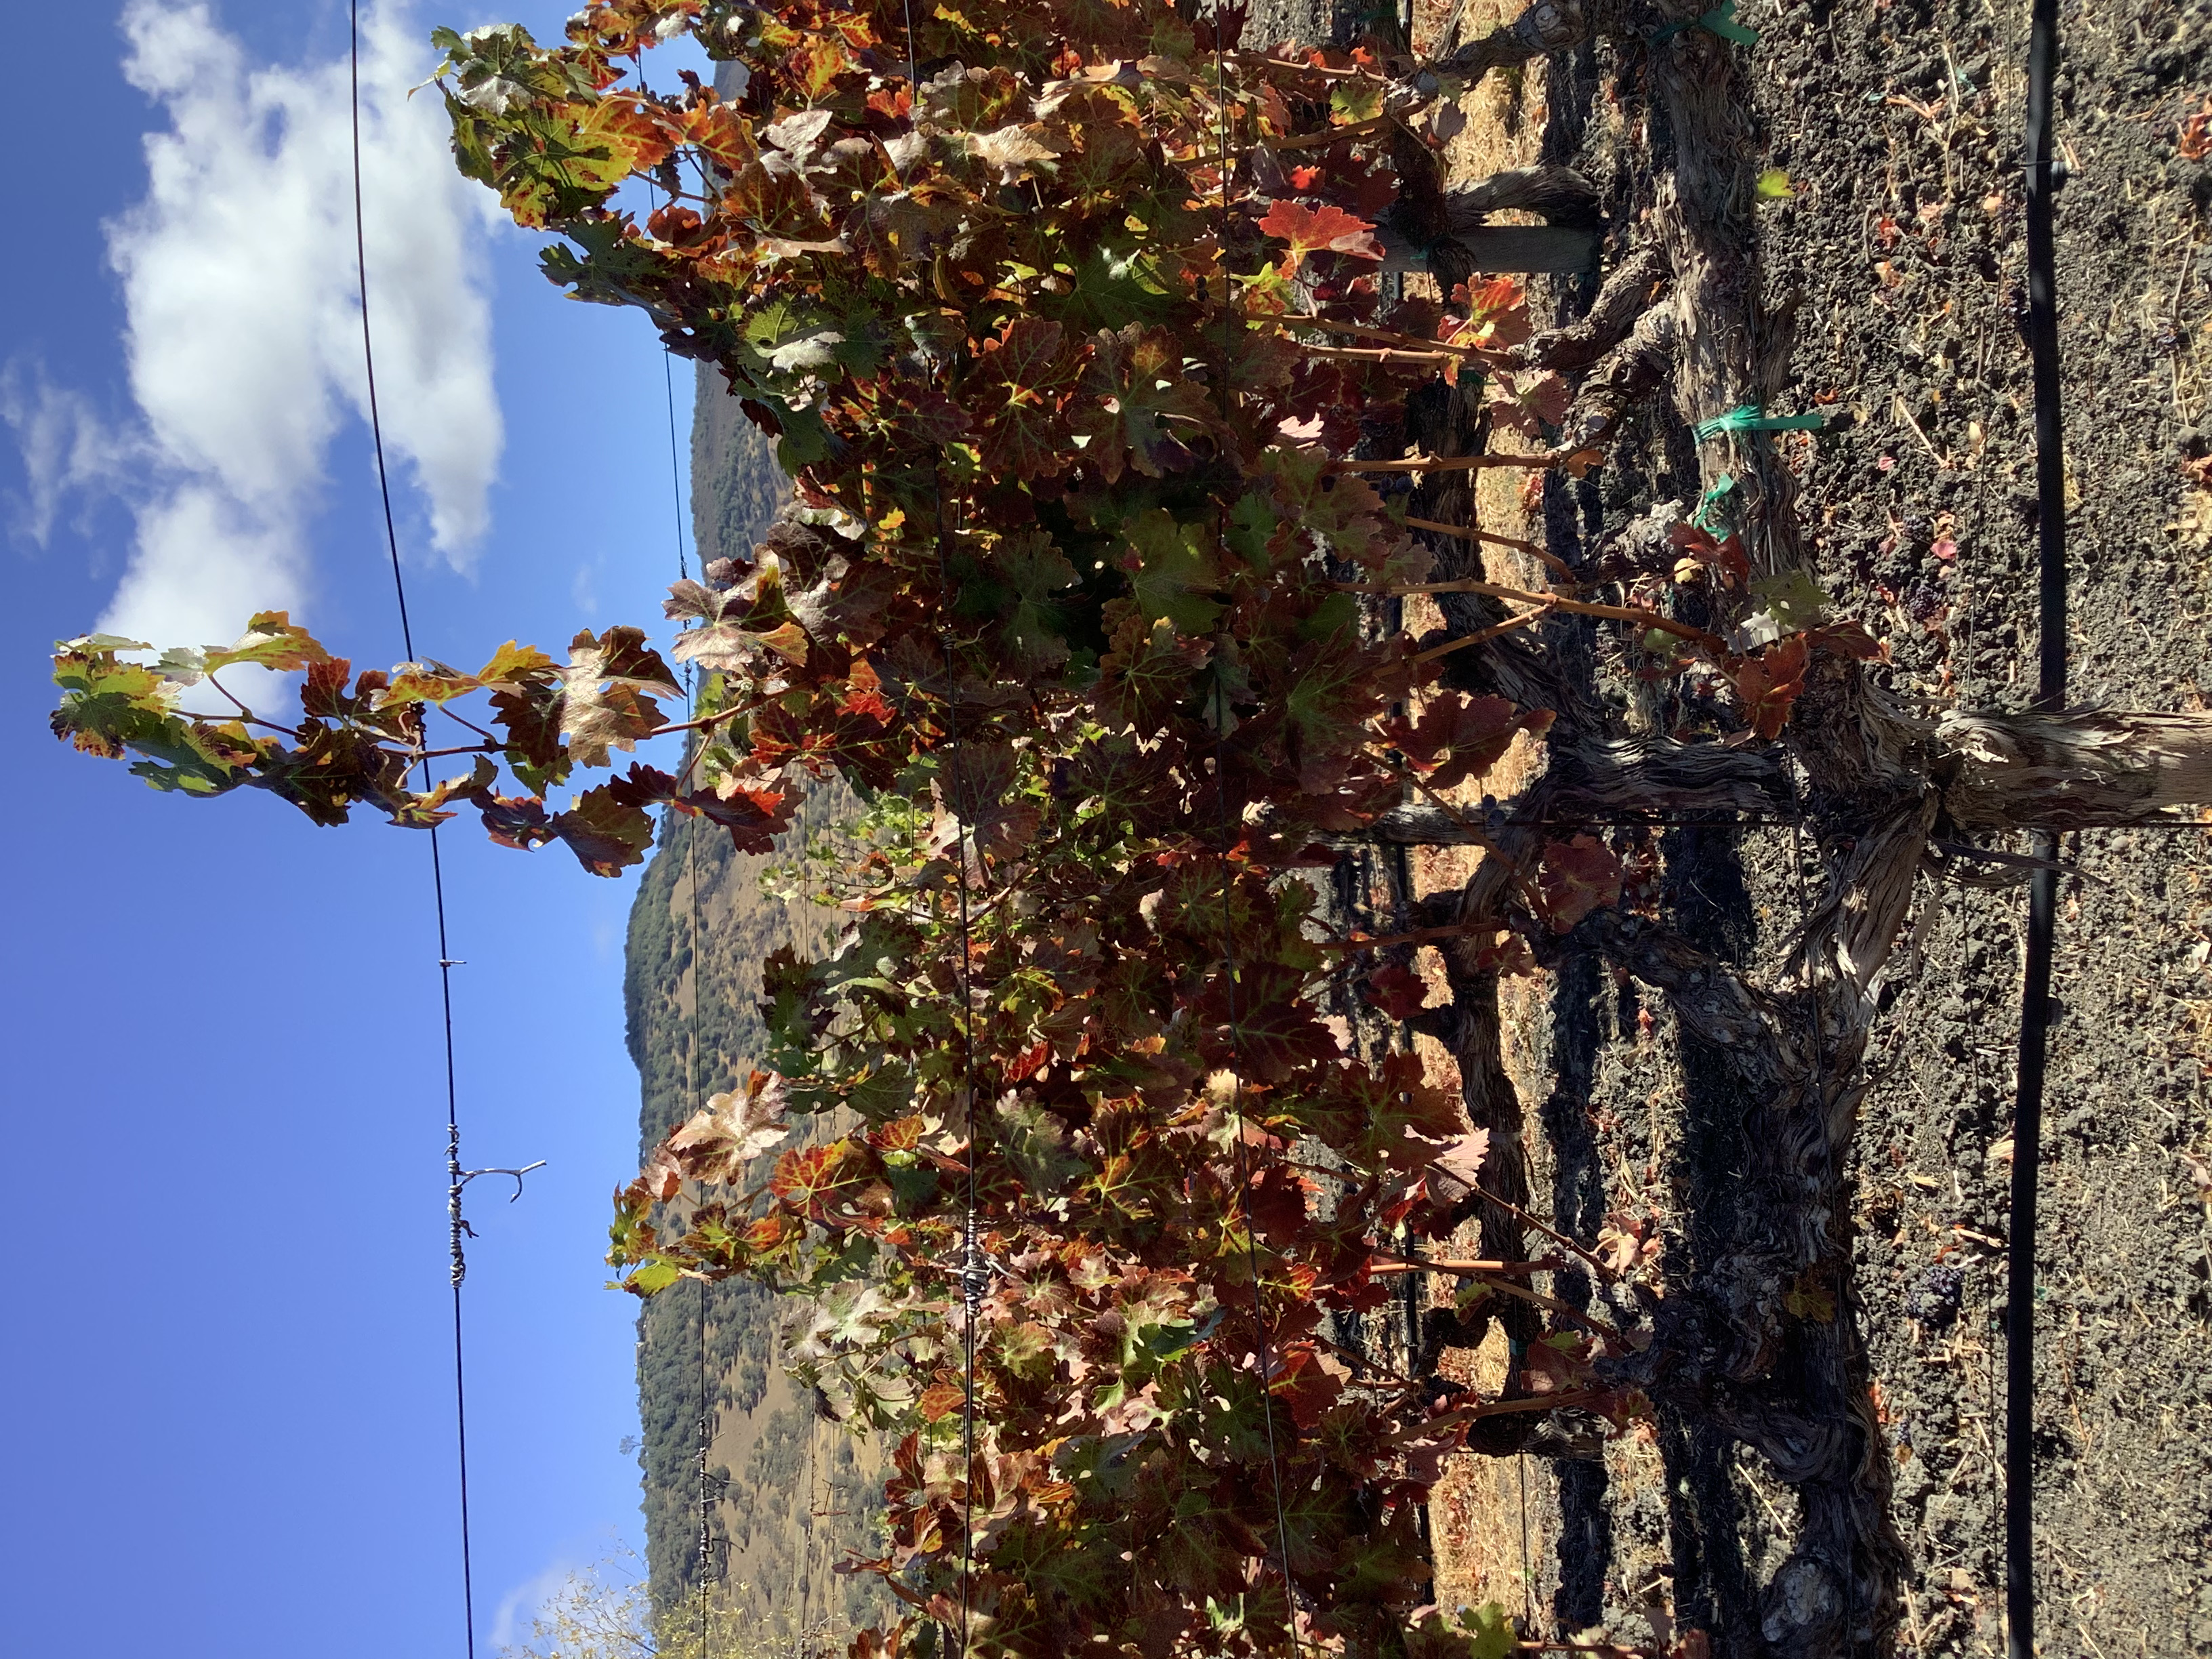
Label: Leafroll 3